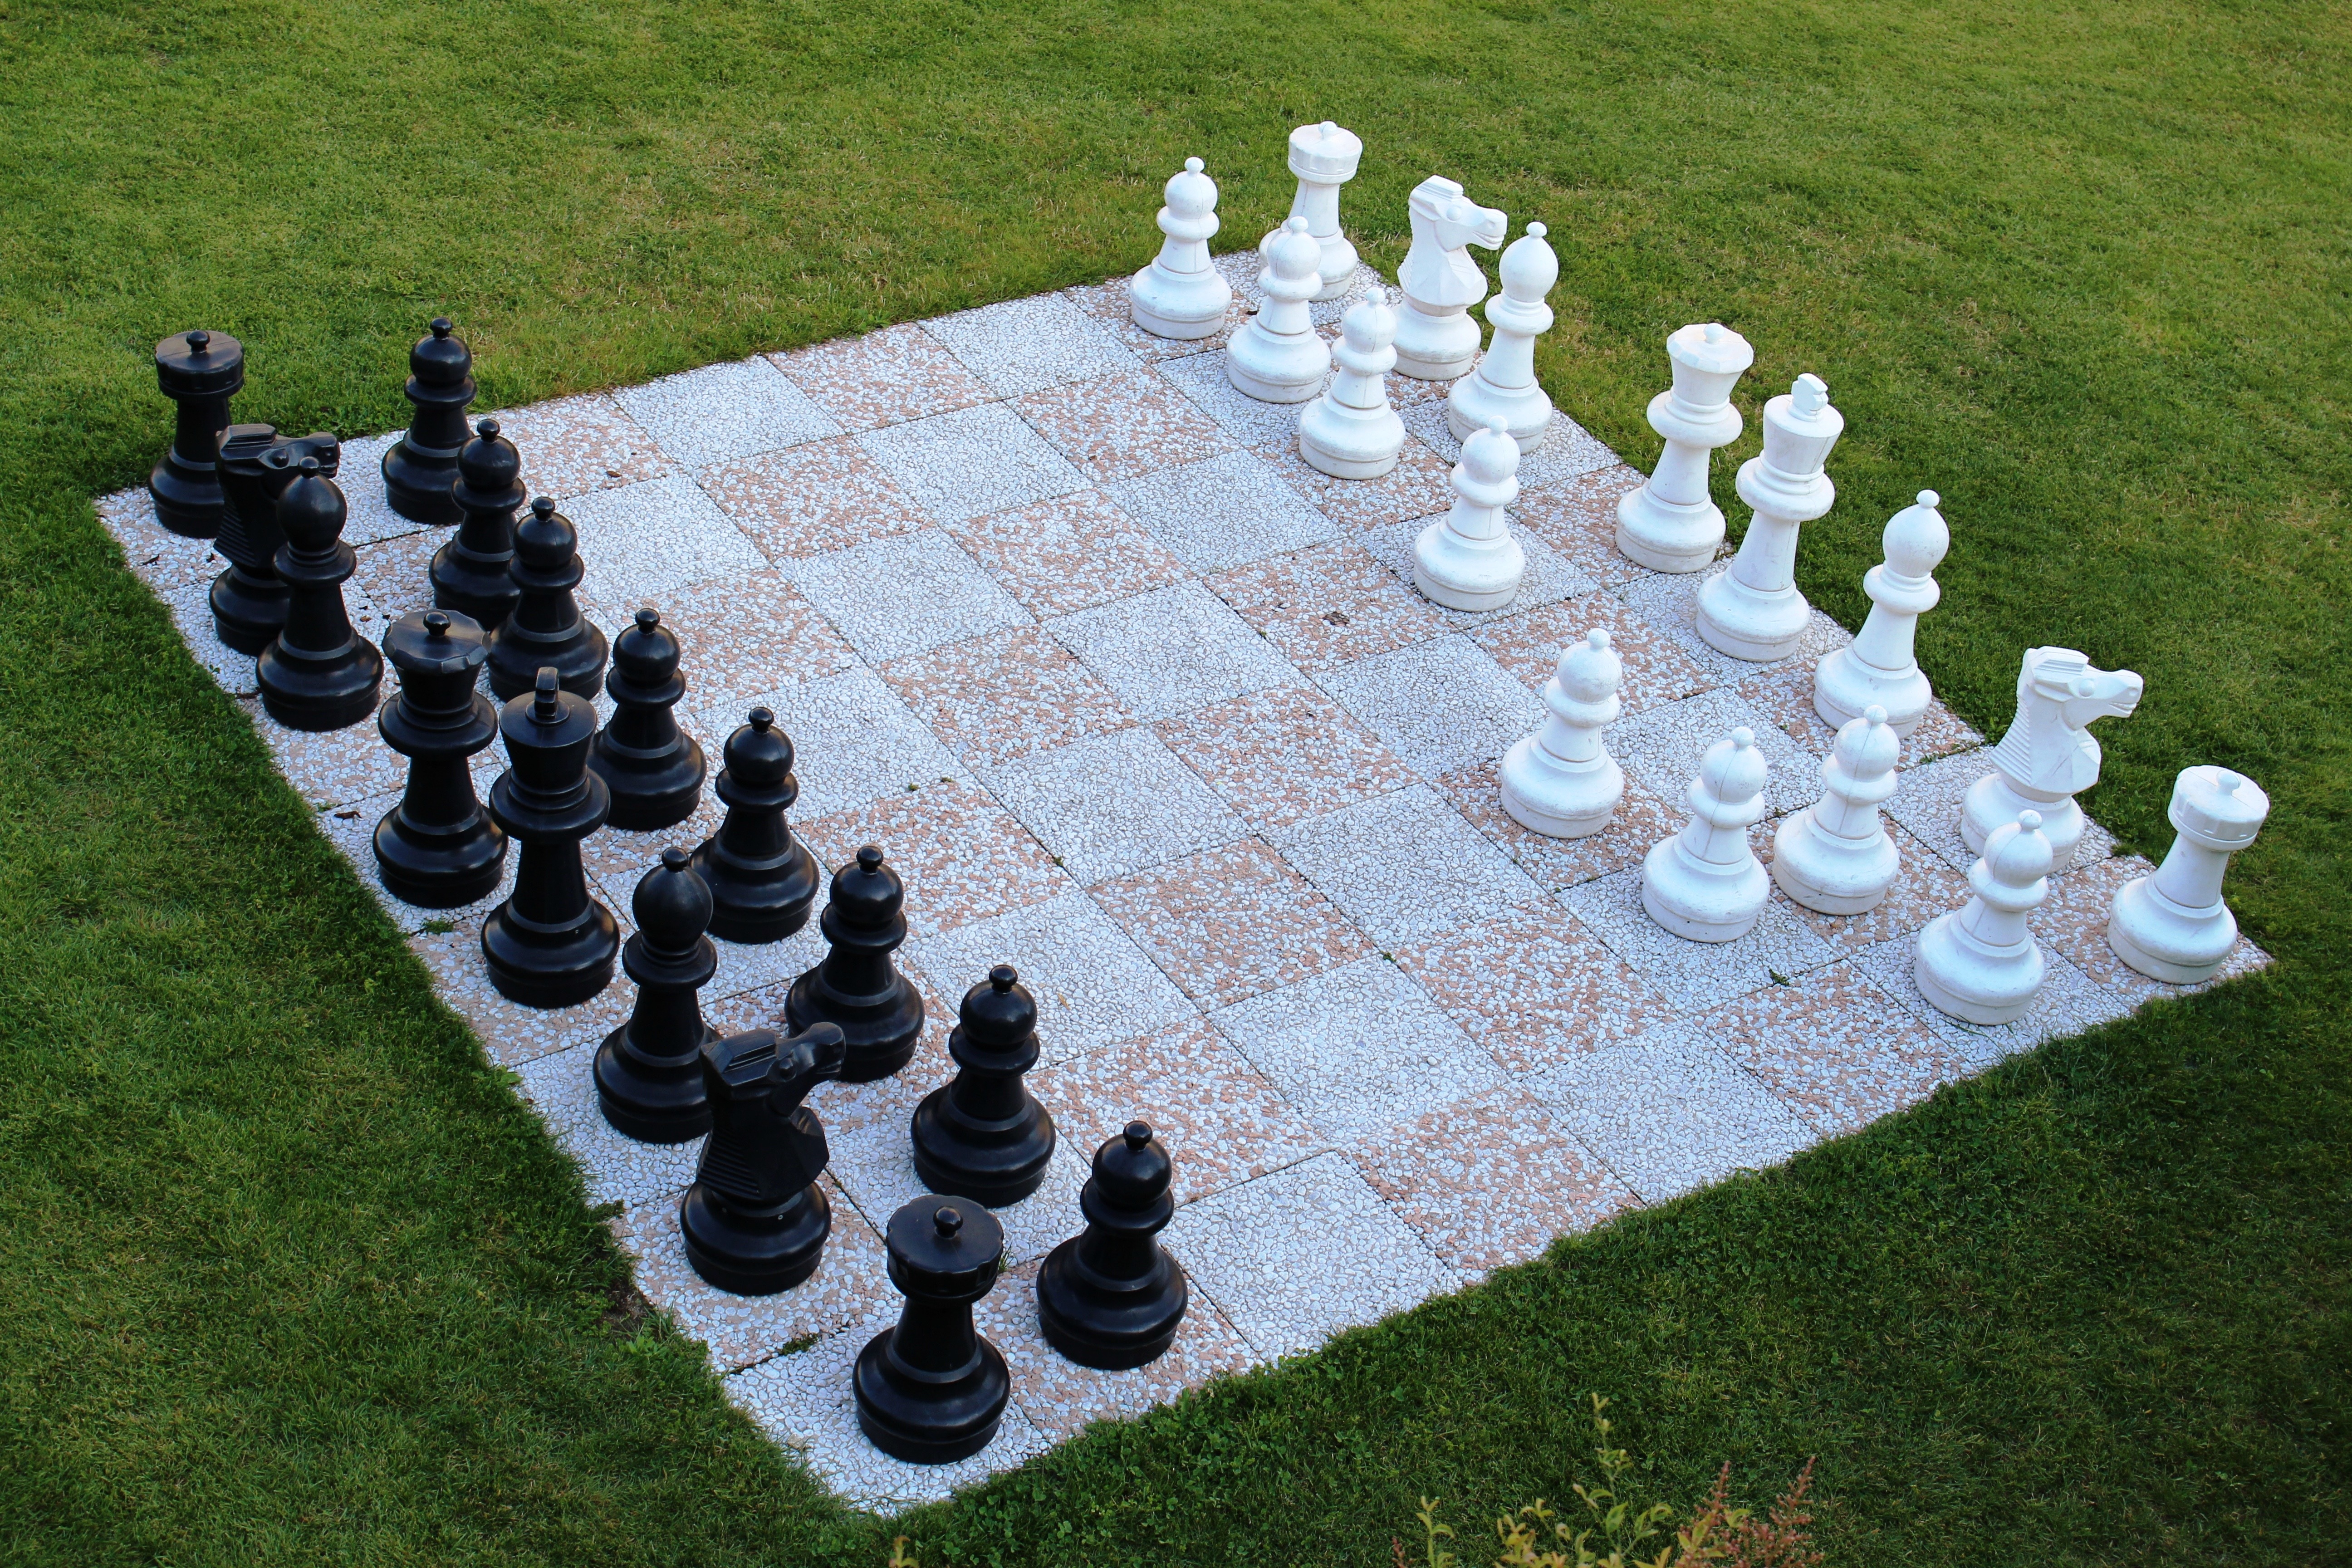
recreation, board game, sports, chess, chessboard, rush, games, chess pieces, chess game, indoor games and sports, tabletop game, garden chess, white against black